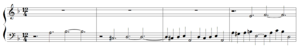
Anton Reicha - sujet de la fugue n°10 des 36 fugues, op.36
Les Trente-six fugues constituent un recueil de pièces pour piano-forte composées par Antoine Reicha, de 1797 à 1803, et publiées à Vienne en 1805. Elles présentent un « nouveau système » pour la composition des fugues. L'ensemble porte parfois le numéro d'op.36 dans le catalogue des œuvres du compositeur tchèque.